Brian Wilson

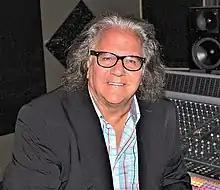
At his wife's behest, Wilson worked on adult contemporary music projects with producer Joe Thomas (pictured 2017)

In 1982, after Wilson overdosed on alcohol, cocaine, and other drugs, his family and management staged an elaborate ruse to persuade him to reenter Landy's program. On November 5, the group falsely informed Wilson that he was destitute and no longer a Beach Boy, insisting he reenlist Landy as his caretaker to continue receiving his touring income. Landy had agreed to resume treatment only if granted complete control over Wilson's affairs and promised rehabilitation within two years. Wilson acquiesced and was taken to Hawaii, where he was isolated from friends and family and placed on a strict diet and health regimen. Combined with counseling sessions that retaught him basic social etiquette, the treatment restored his physical health. By March 1983, he had returned to Los Angeles and was moved, under Landy's direction, to a Malibu home where he lived with several of Landy's aides and was cut off from many of his own friends and family.